Grey import vehicle

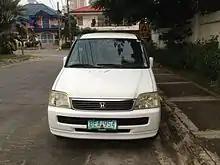
A Honda Stepwgn as seen in the Philippines, converted to left-hand drive. Right-hand drive vehicles are not allowed to be used in the country except in freeport zones, and are thus modified to be driven legally.

Grey import vehicles are new or used motor vehicles and motorcycles legally imported from another country through channels other than the maker's official distribution system or a third-party channel officially authorized by the manufacturer. The synonymous term parallel import is sometimes substituted.